History of Wrigley Field

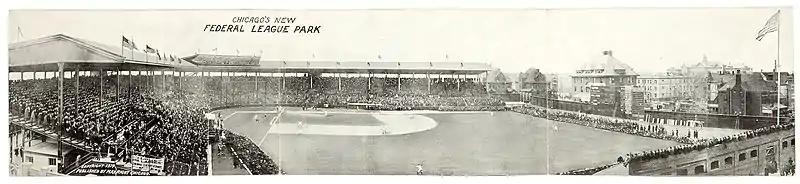
Weeghman Park, home of the Federal League champion Chicago Whales, as seen from Sheffield Avenue, in April 1914. Note the former seminary buildings beyond the fence, the original location of the scoreboard in left field, and the "jury box" bleachers in right-center field. Compare this image with the picture below taken from the same vantage point in 1915.

The Federal League began its existence as a minor league in 1913, locating franchises in six cities, including Chicago. The Chicago franchise, known as the Chi-Feds, played its home games at the baseball grounds at DePaul University.